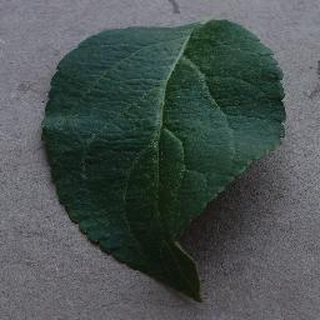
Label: healthy_apple